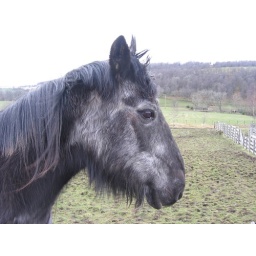
A horse by the road